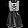
Label: Dress